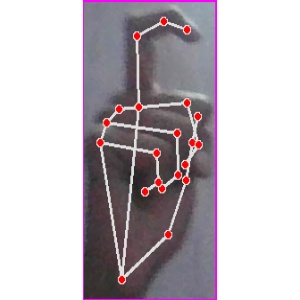
अक्षर: ट